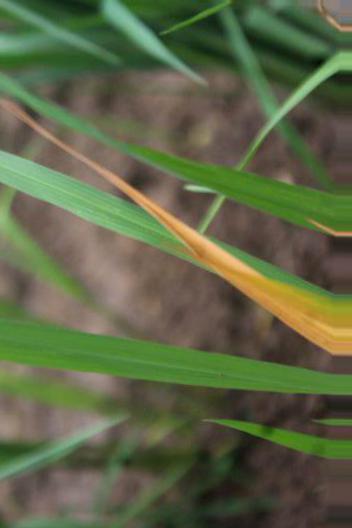
Nhãn: Tungro virus